Jesus nahm zu sich die Zwölfe, BWV 22

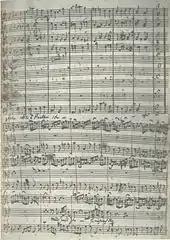
Page of the manuscript showing the end of movement 1 and the beginning of the following aria

By August 1722, the town council had already chosen Georg Philipp Telemann as Kuhnau's successor, but he declined in November. In a council meeting on 23 November, seven candidates were evaluated, but no agreement was reached on whether to prefer a candidate for academic teaching abilities or musical performance. The first council document with Bach named as a candidate dates from 21 December, together with Christoph Graupner. Of all candidates, Bach was the only one without a university education.